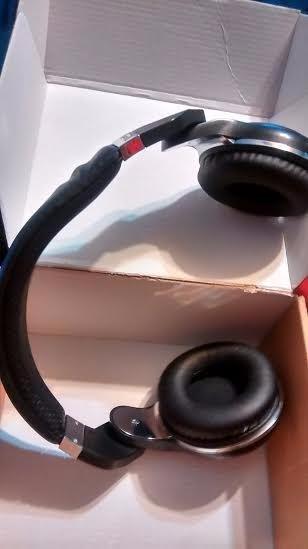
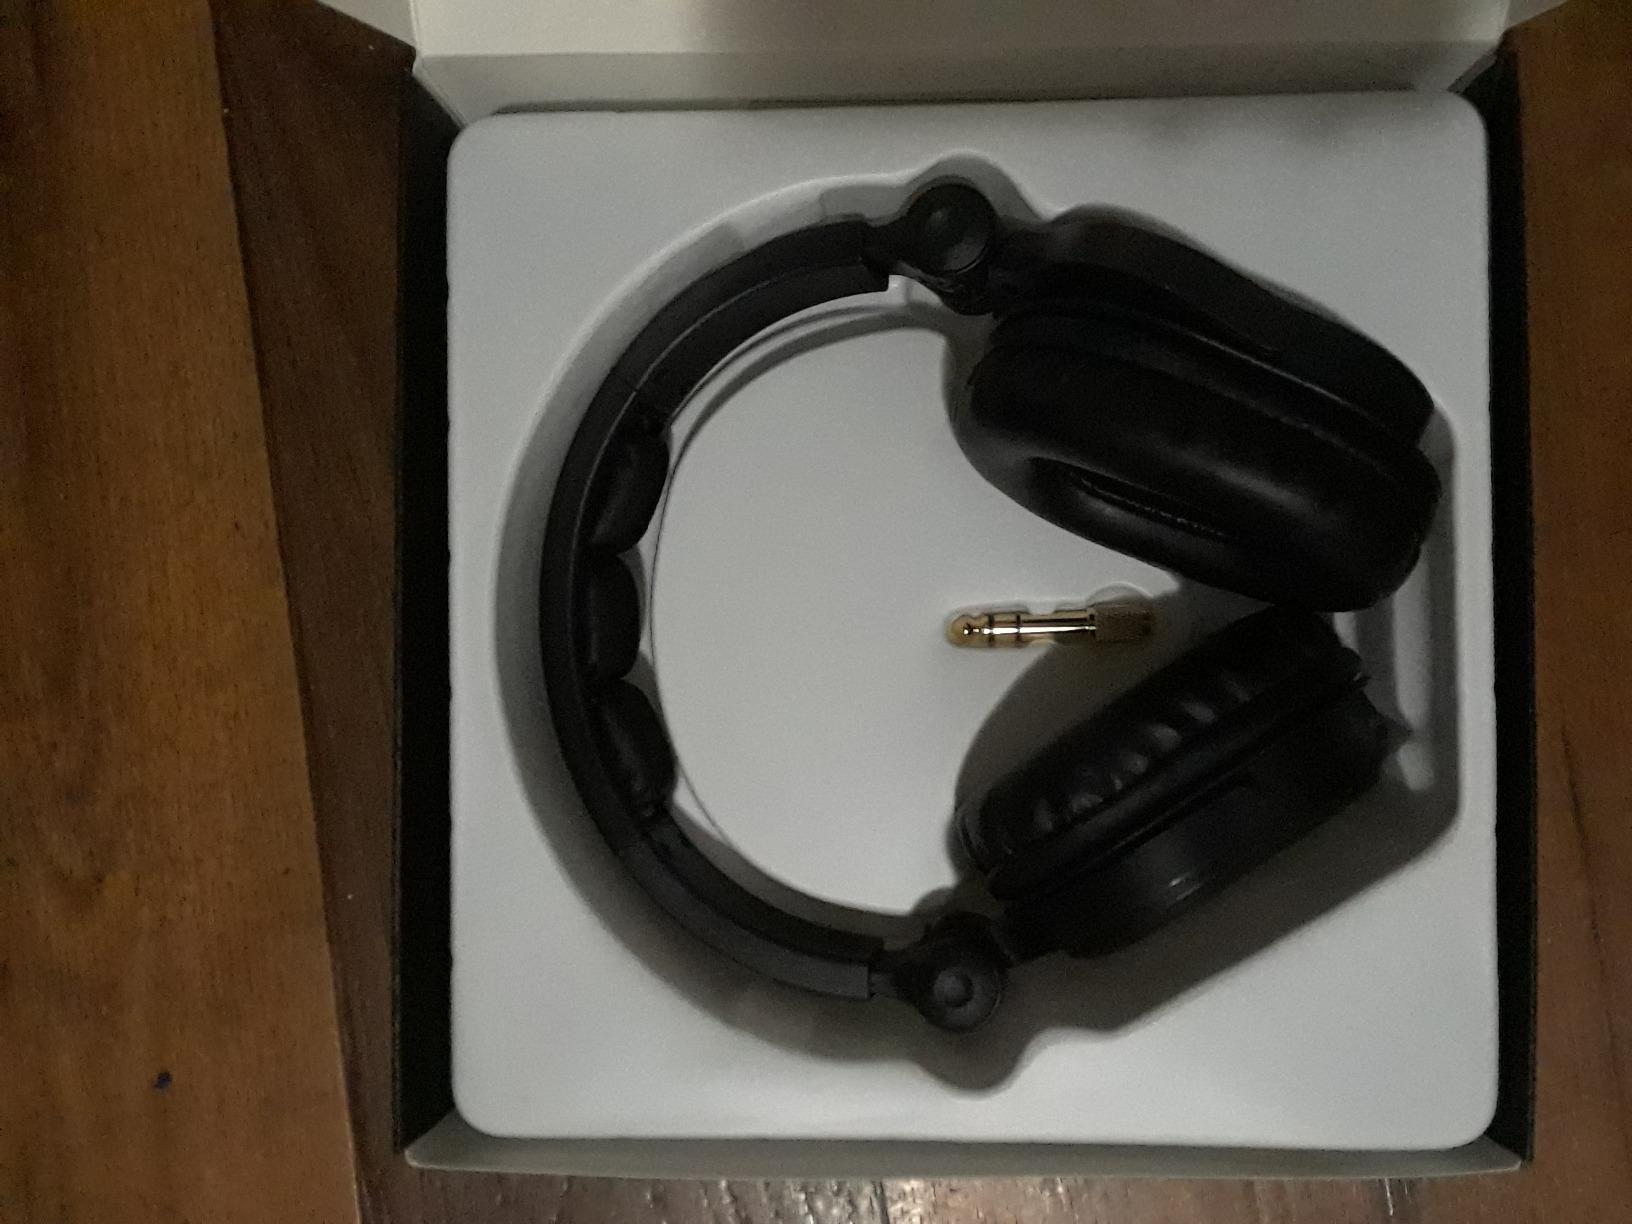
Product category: headphones
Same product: no